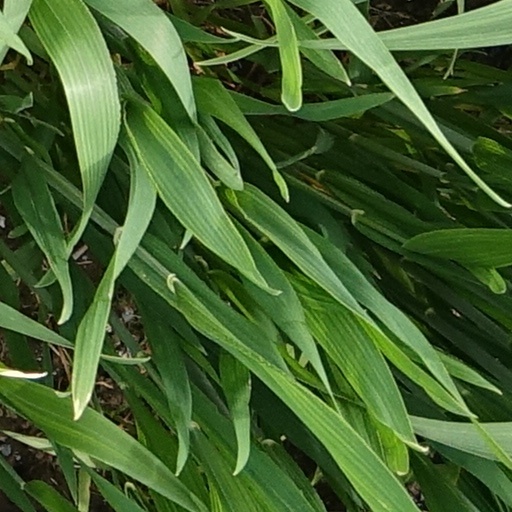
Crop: wheat